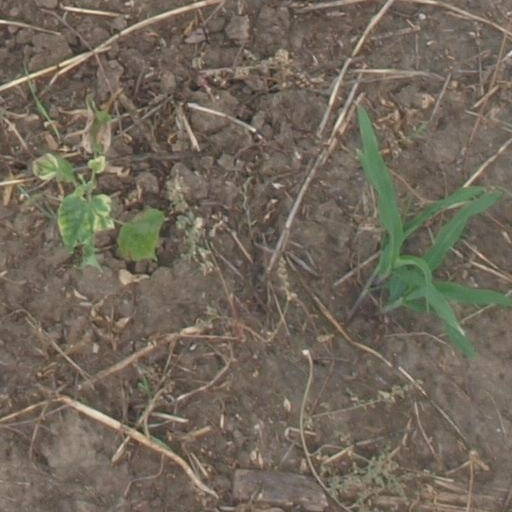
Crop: maize; corn